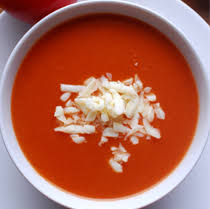
Label: tomato_soup